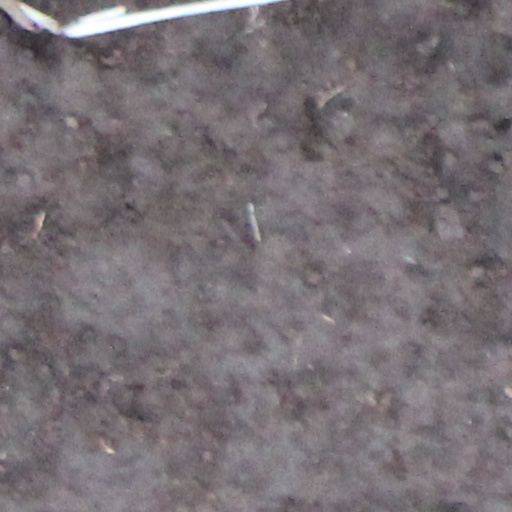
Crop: wheat